Ian Preece

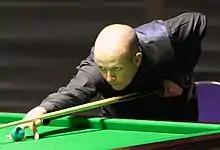
2017 Paul Hunter Classic

After six years out of the professional game, Preece reached the last 16 at Q-School Event One in 2016, losing 2–4 to Chen Zhe, and the same stage at Event Two, where he was defeated 4–1 by John Astley. However, these performances were sufficient for him to finish third on the Q-School Order of Merit, and he thus earned a two-year card to compete again on the main tour.